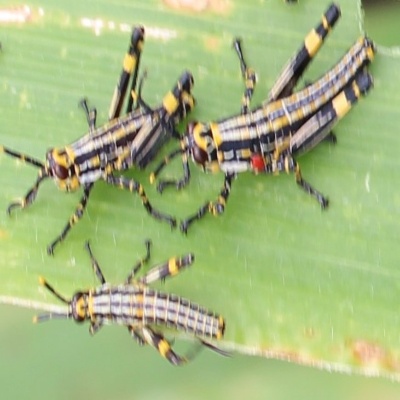
Crop: Maize
Condition: grasshoper